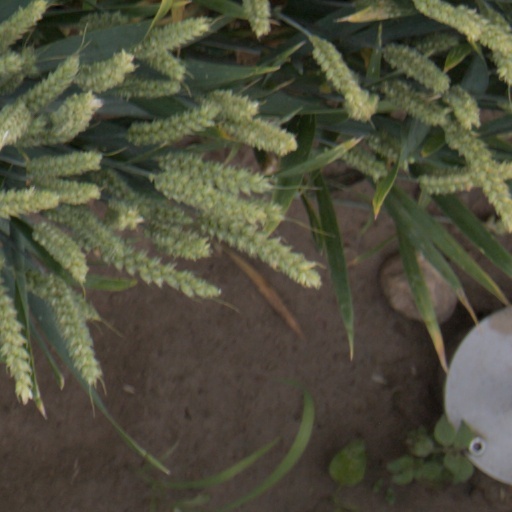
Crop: wheat